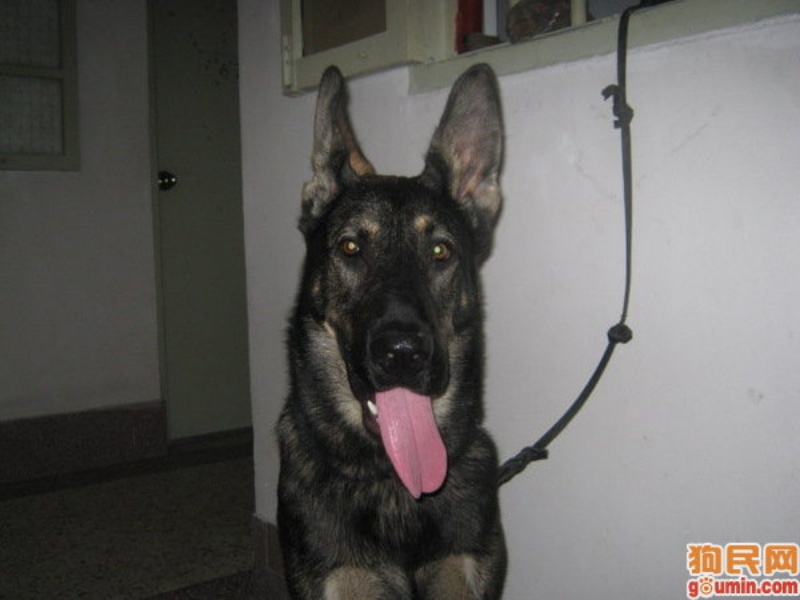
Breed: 258-n000104-Black_sable